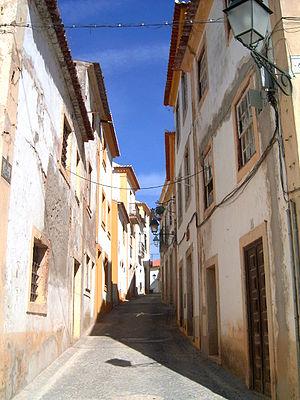
Constância est une municipalité du Portugal, située dans le district de Santarém et la région Centre.